Teleidosaurus

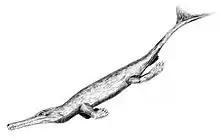
Restoration

The type species was named "Teleosaurus Calvadosii" [Sic] by Jacques Amand Eudes-Deslongchamps in 1866; however, it was his son, Eugène Eudes-Deslongchamps who erected the generic name "Teleidosaurus" later in 1869 for "Teleosaurus calvadosii". "Teleidosaurus joberti" from the Great Oolite Formation is a junior synonym of "T. calvadosii". "T. calvadosii" is known from the plastotype NHM R.2681, a complete skull and mandible and from NHM 32612, the plastotype of "T. joberti", fragmentary right mandible. The holotype lost during the Second World War. However, some plastoholotypes of "T. calvadosii" were saved in the Natural History Museum, London, (NHMUK PV R 2681), the National Museum of Natural History, France, and the Museum of Nancy.